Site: brandenburg
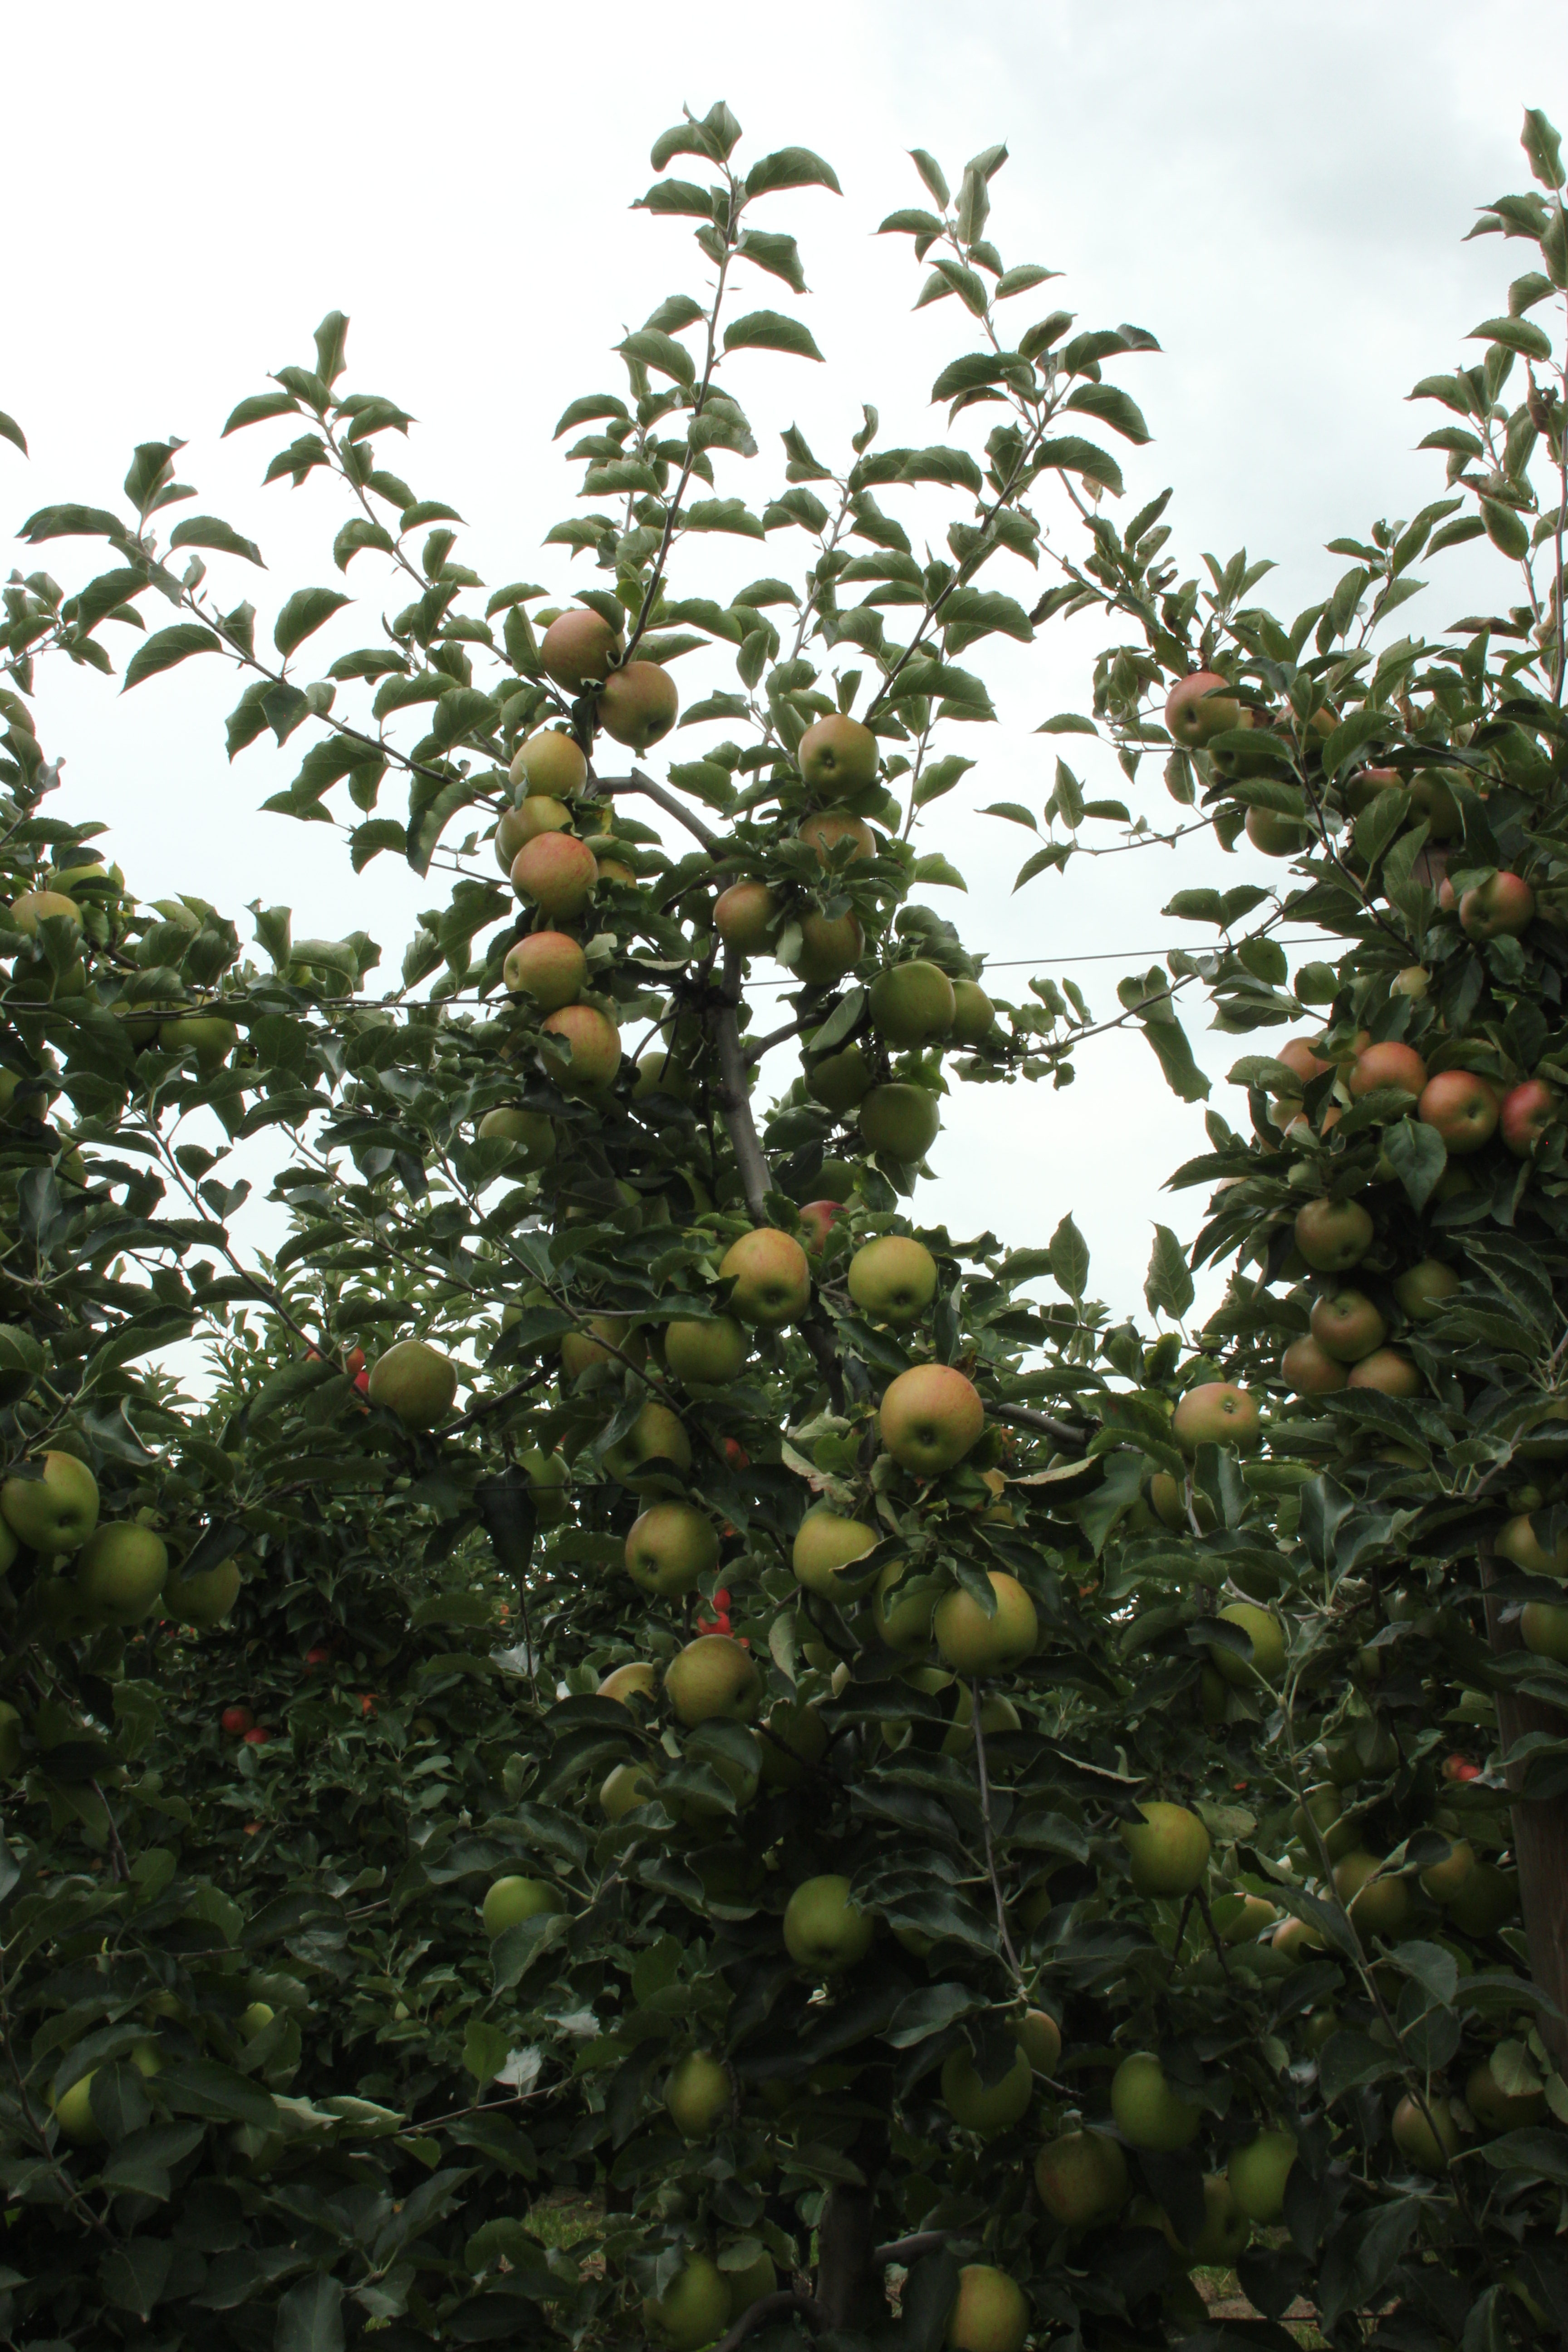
Growth stage (BBCH 87): Maturity of fruit and seed